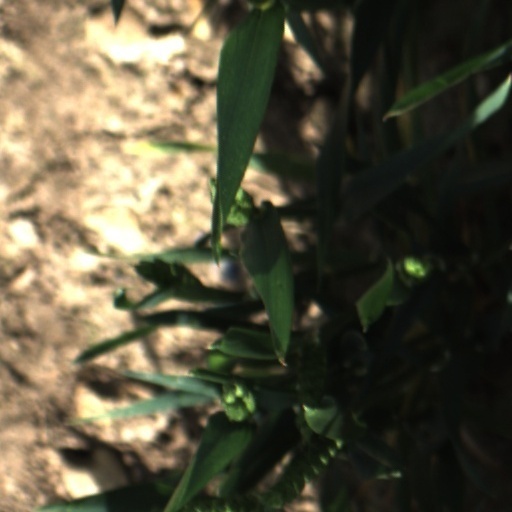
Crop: wheat